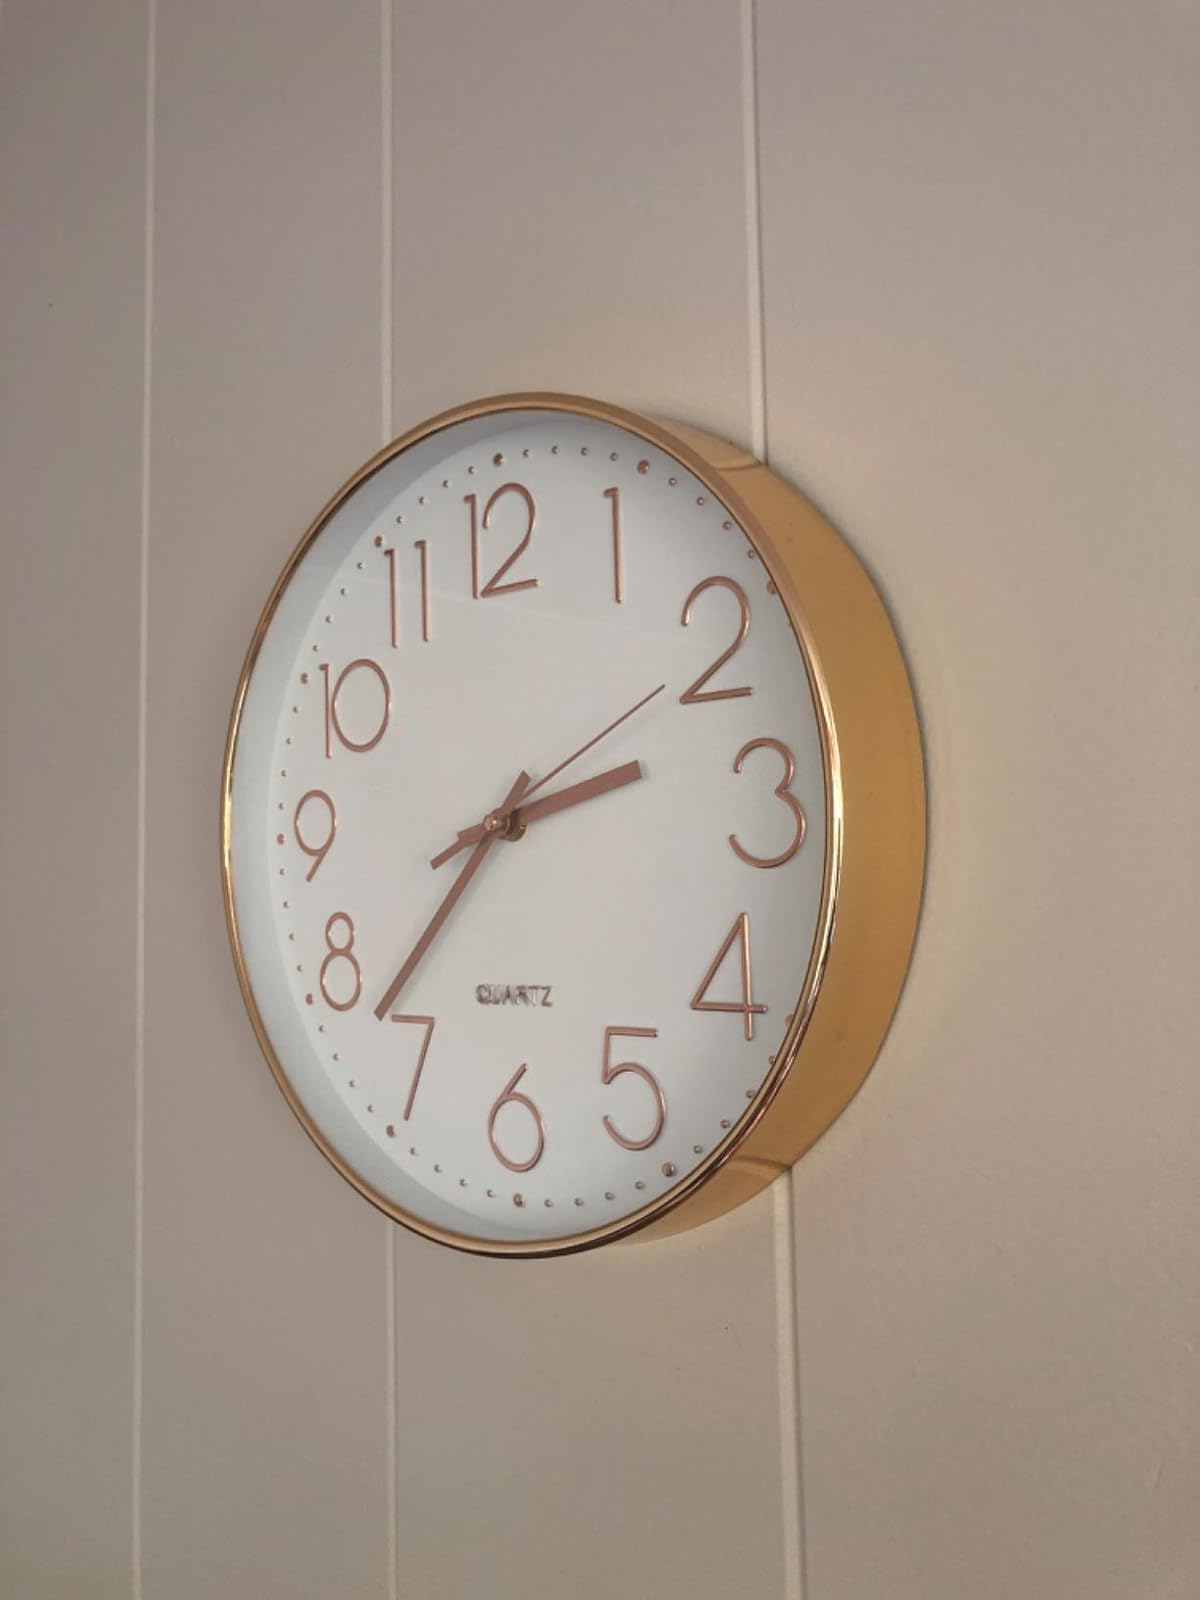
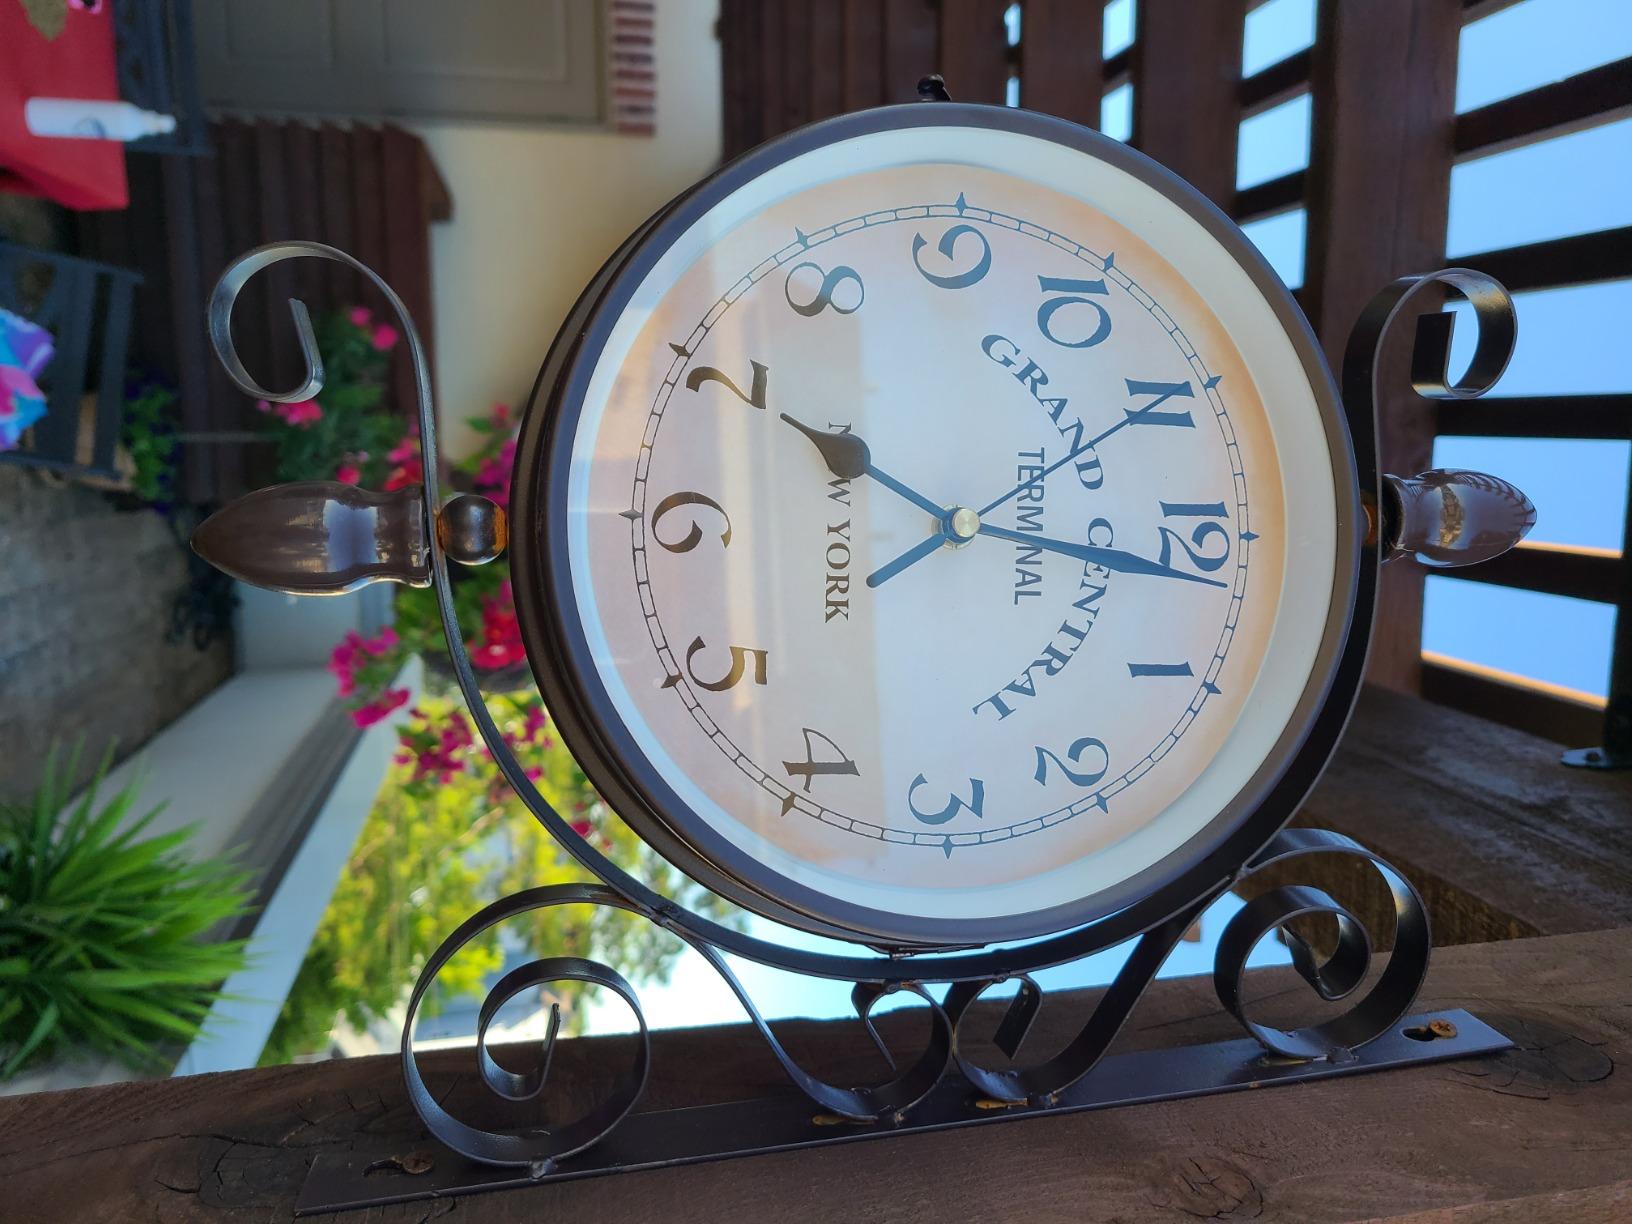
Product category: clock
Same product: no